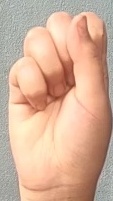
ASL sign: S